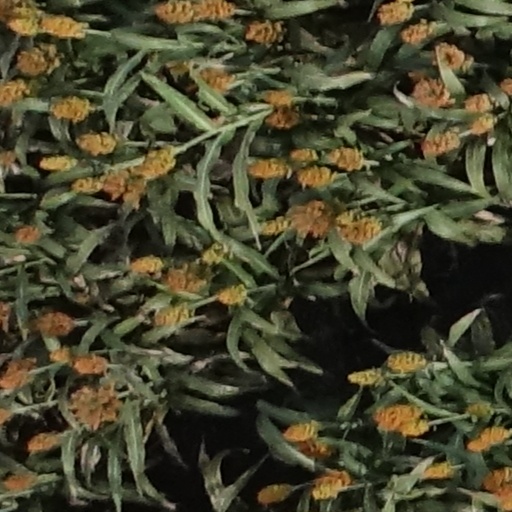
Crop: sorghum